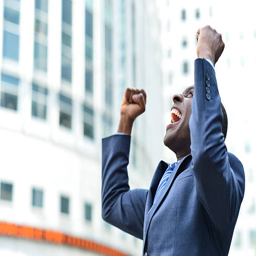
man in a business suit shouting from excitement